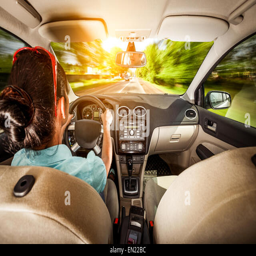
woman rides on the car at high speed